Murata Jukō

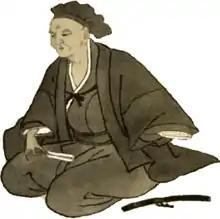
Murata Jukō

is known in Japanese cultural history as the founder of the Japanese tea ceremony, in that he was the early developer of the wabi-cha style of tea enjoyment employing native Japanese implements. His name may also be pronounced Murata Shukō.